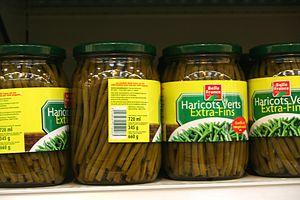
Les haricots verts sont des gousses immatures du haricot commun consommées comme légumes. Selon les variétés, leur couleur peut varier entre le jaune, le vert et le violet.